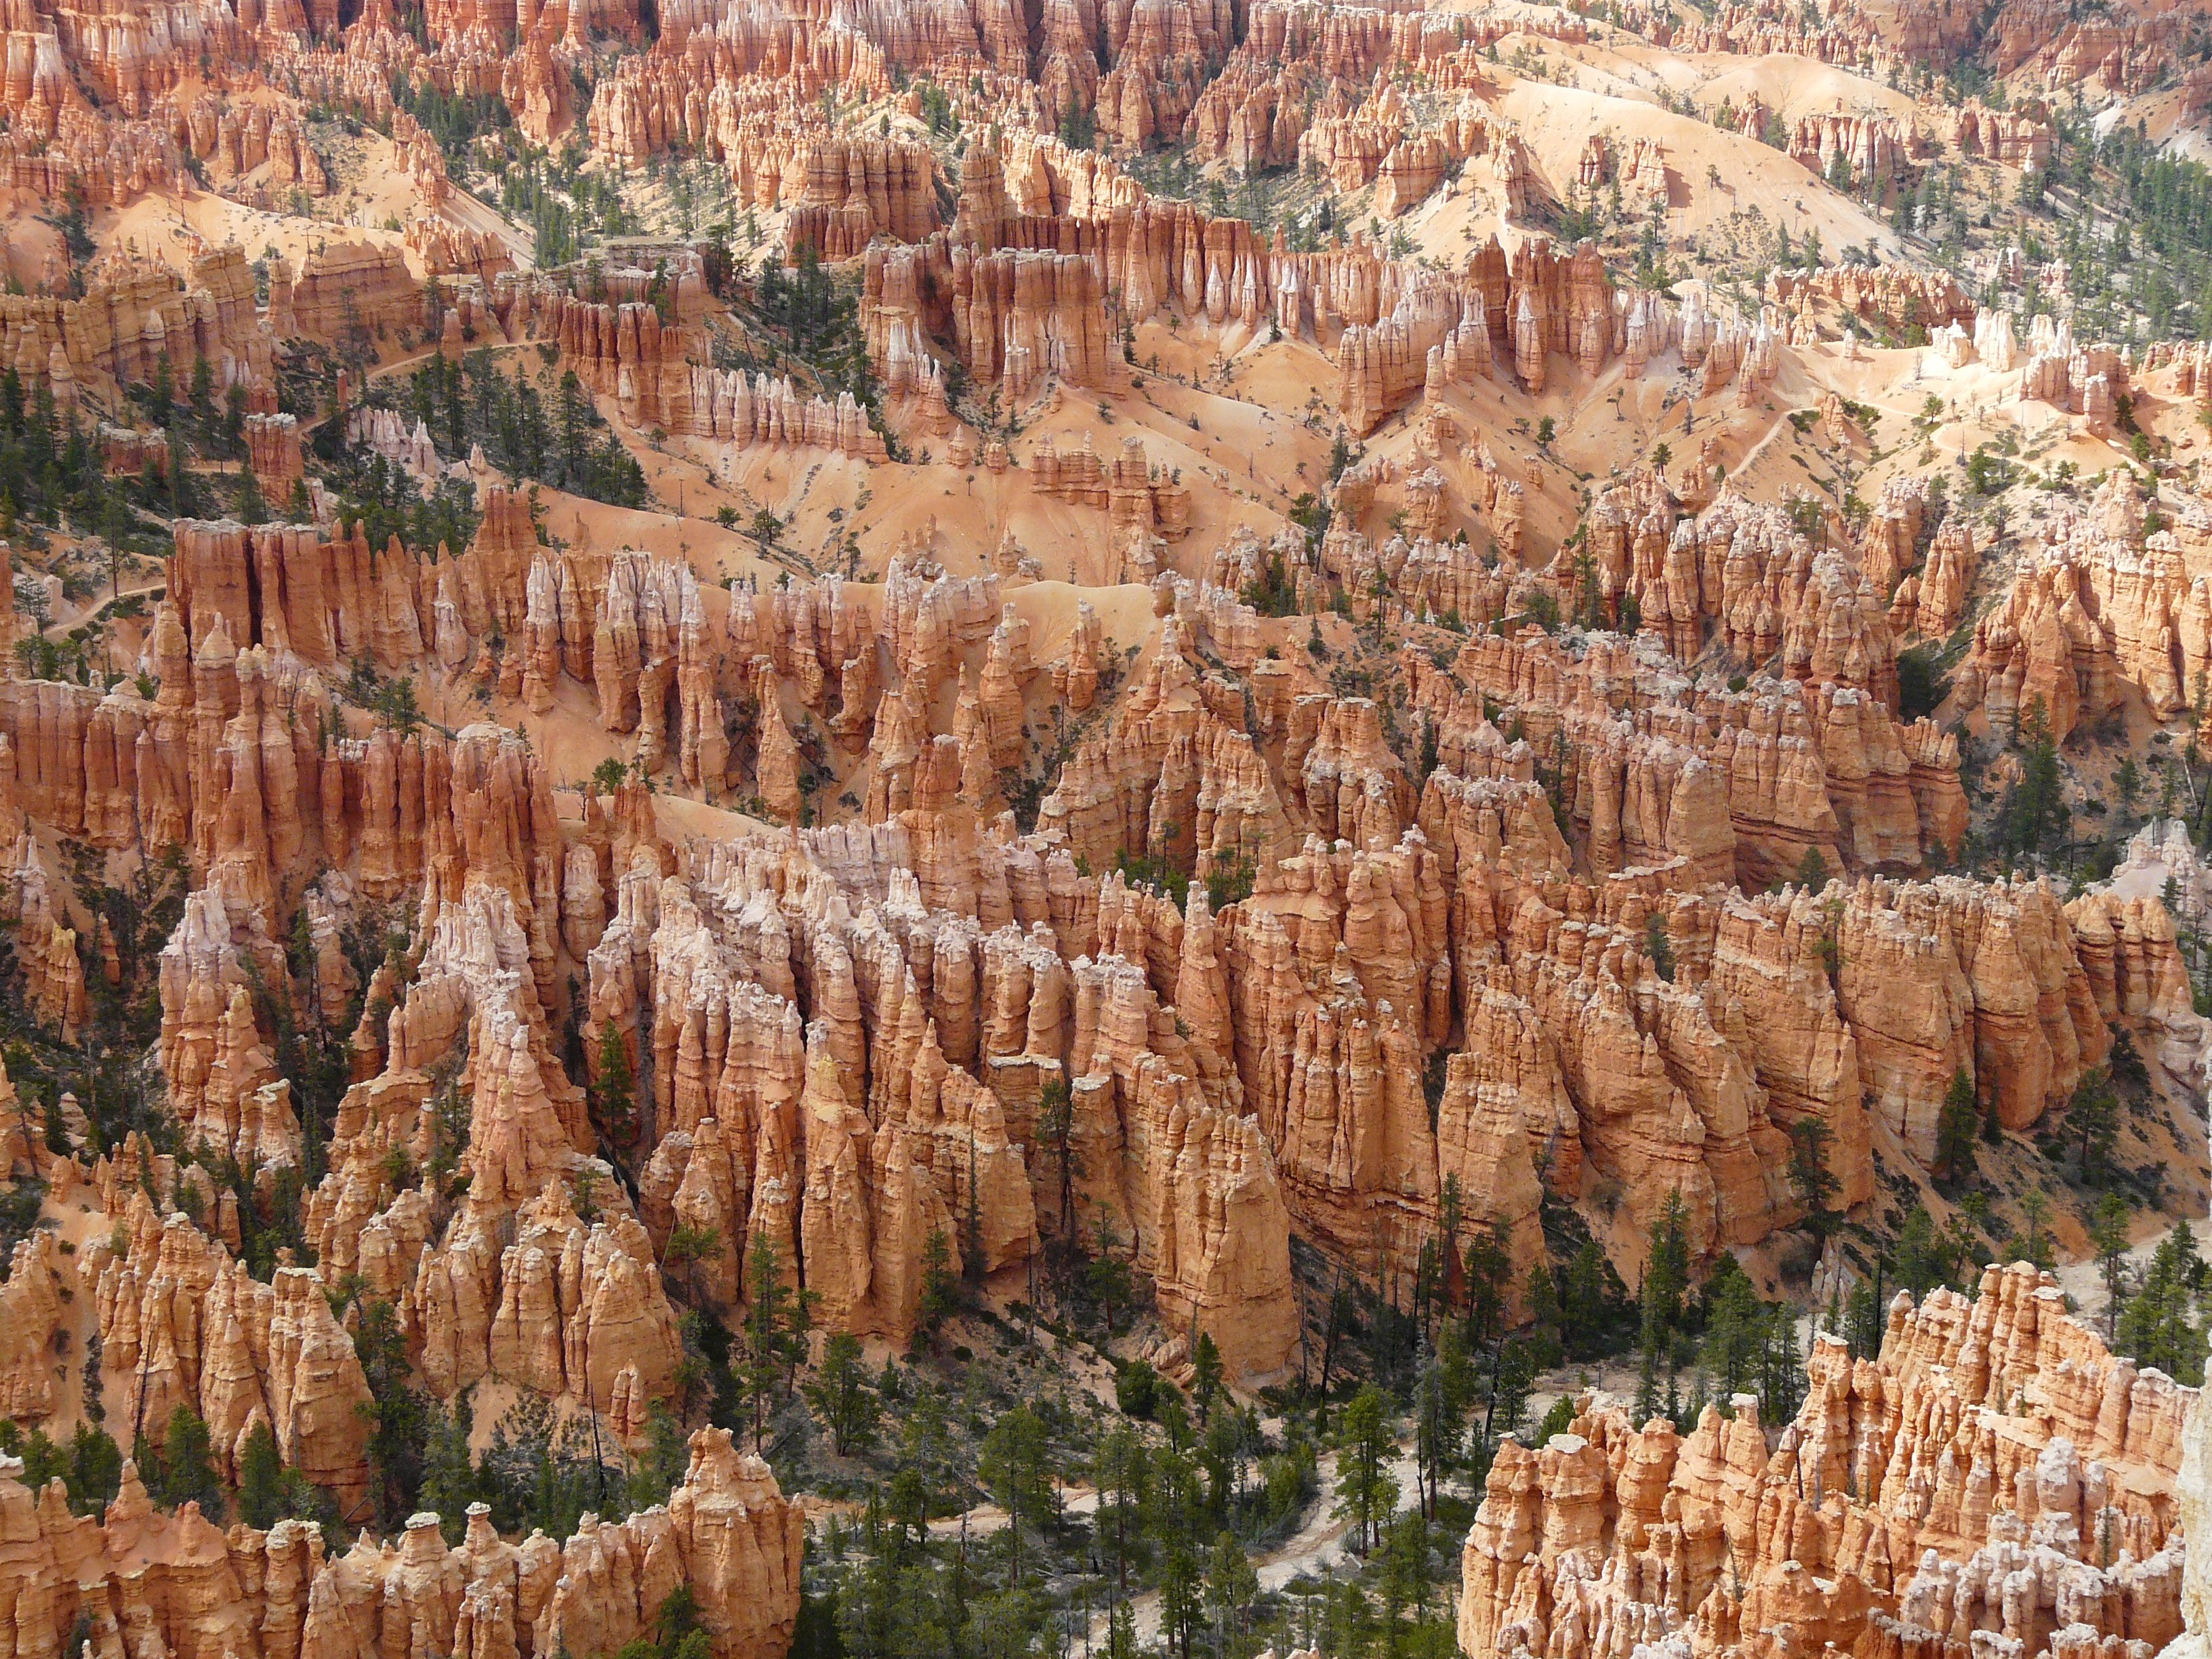
landscape, nature, rock, formation, red, usa, gorge, canyon, national park, erosion, united states, geology, utah, badlands, bryce canyon, hoodoo, amphitheater, wadi, landform, sand stone, paunsaugunt plateau, bryce canyon national park, pyramid rock, geographical feature, erosion forms, paunsaugunt